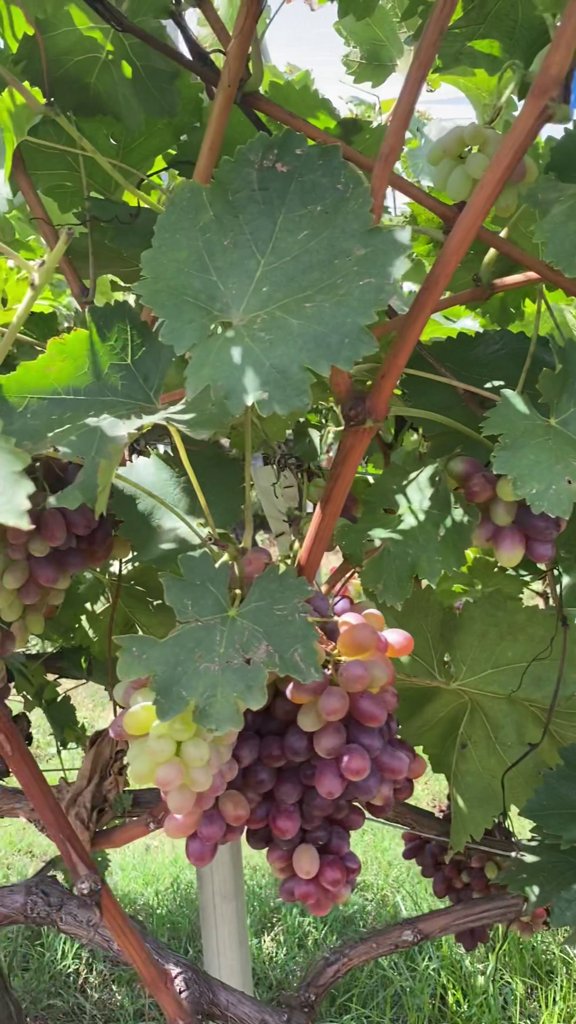
Berries visible: 122
Grape clusters: 5